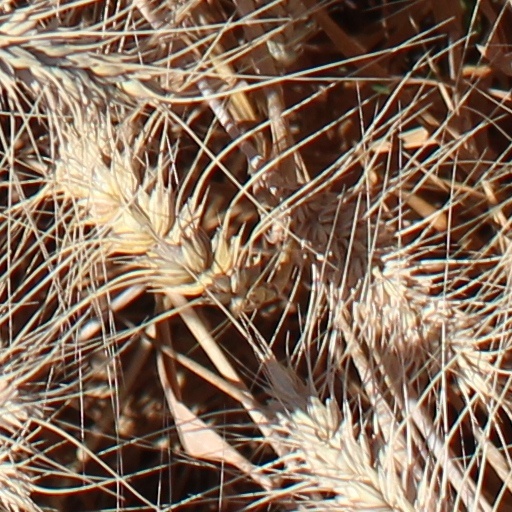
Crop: wheat